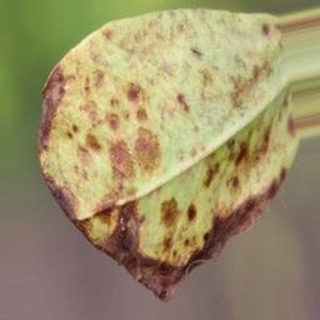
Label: groundnut_rust